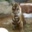
Label: tiger